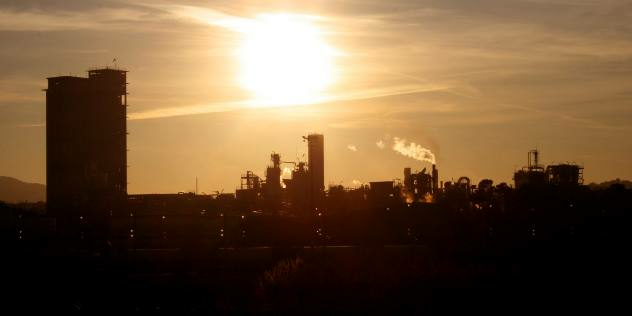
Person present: No